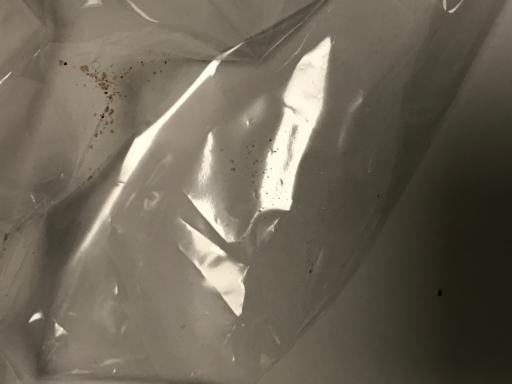
Label: trash